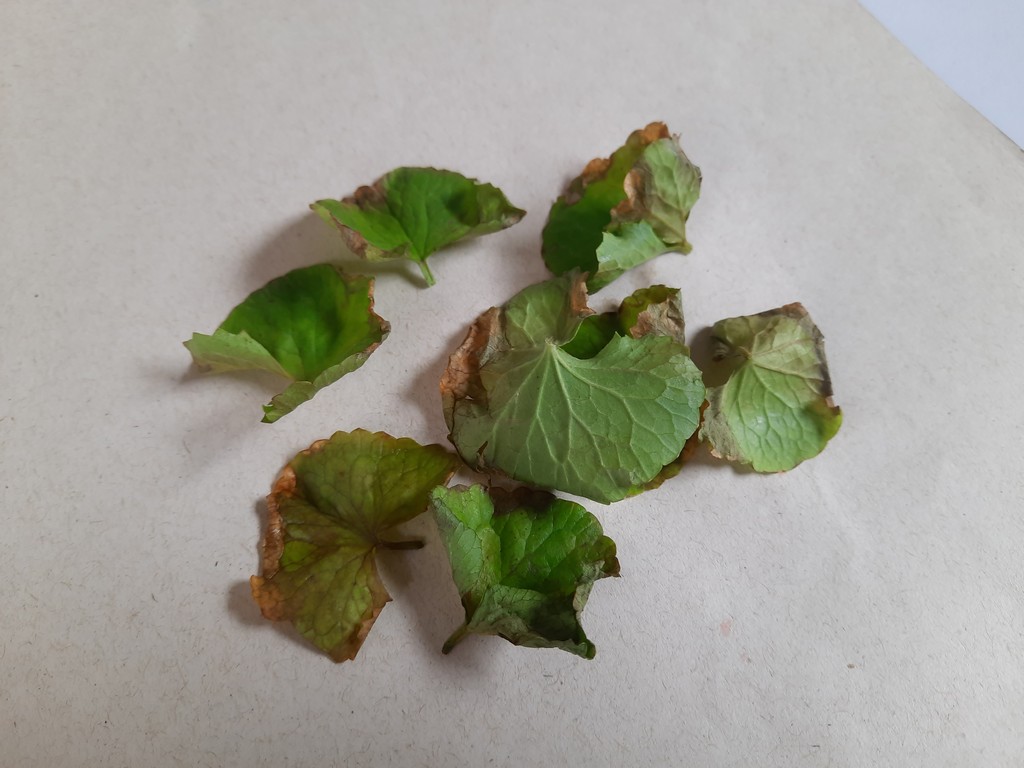
Label: Unhealthy